Jagiellonia Białystok

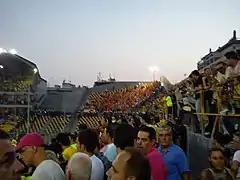
Fans of Jagiellonia at a match against Aris FC (2010)

In mid-1920, many players fought in the Polish–Soviet War. In November 1920, the club resumed activities. In 1920–1923, most of the matches Jagiellonia played were either friendlies or small tournaments in Białystok. The club joined the regular league in 1924, starting in klasa B in the Wilno OZPN district. The season was a success, winning the first season and gaining promotion to klasa A. Due to a pause in the league, there were no games in 1925. In 1926, the league started up again with the team being in klasa A. The team was doing well, finishing third in the following season. Later through the years the match officials were being paid off to make the Białystok team not do well and ultimately get demoted. In 1929, it was decided to change districts where Jagiellonia played to the newly formed Białystok OZPN.